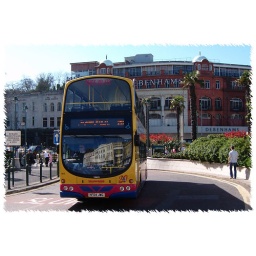
A yellow bus passing Bournemouth Square with Southborne Terrace/W H Smith reflected in its windscreen